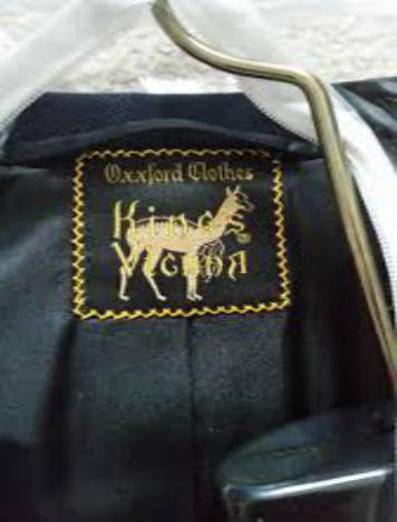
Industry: Clothes